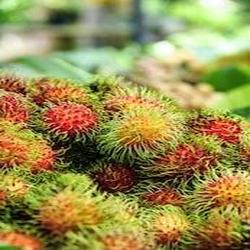
Label: Rambutan